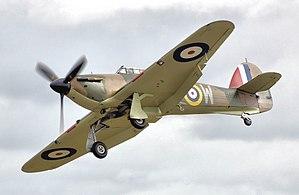
Brendan Eamonn Fergus Finucane dit « Paddy » Finucane est un pilote de chasse irlandais de la Royal Air Force. Il est né le 16 octobre 1920 à Rathmines et mort au combat le 15 juillet 1942 dans la Manche.